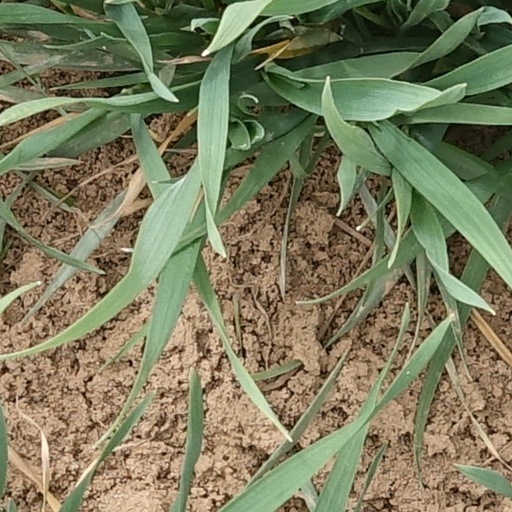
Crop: wheat